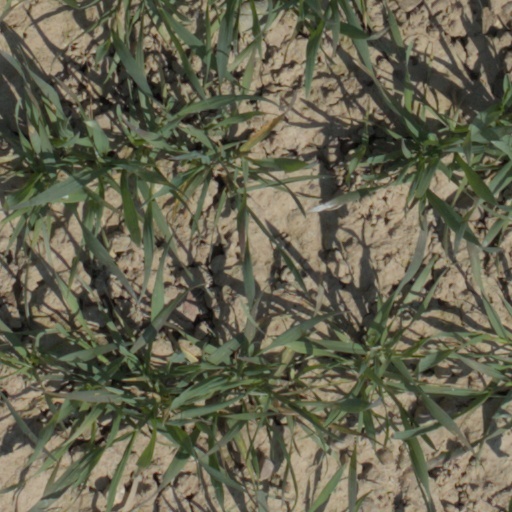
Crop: wheat